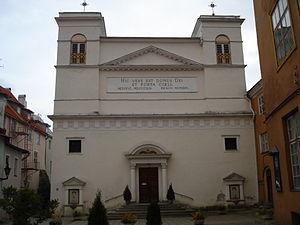
La rue russe est une rue de l'arrondissement de Kesklinn à Tallinn en Estonie.